Maurice Carey Blake

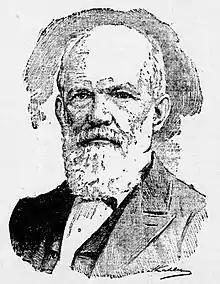

Maurice Carey Blake (October 20, 1815 – September 26, 1897) was the 19th Mayor of San Francisco, serving from December 5, 1881, to January 7, 1883.